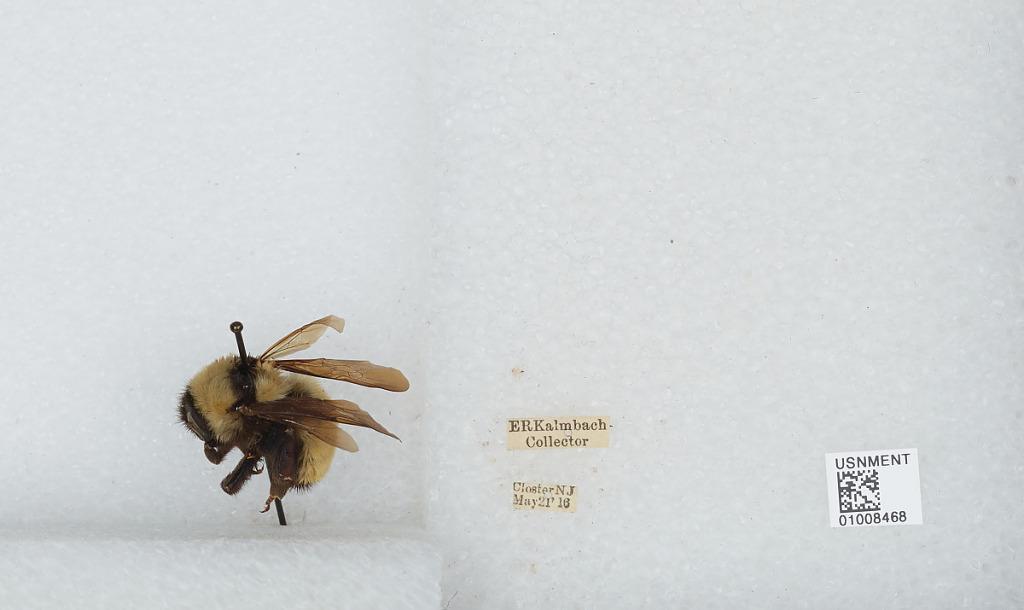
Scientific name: Bombus (Fervidobombus) fervidus fervidus (Fabricius)
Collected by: E. Kalmbach
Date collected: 1916-5-21
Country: United States
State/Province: New Jersey
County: Bergen
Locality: Closter
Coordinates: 40.9728, -73.9603